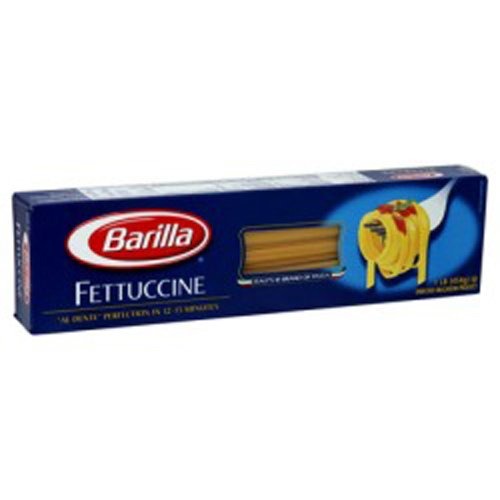
Item Name: Barilla Pasta Egg Fettucini, 16-Ounce Packages (Pack of 6)
Value: 96.0
Unit: Fl Oz

Price: 1.75